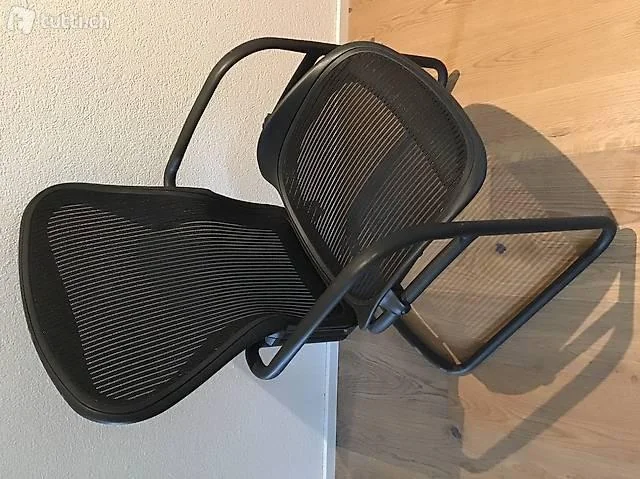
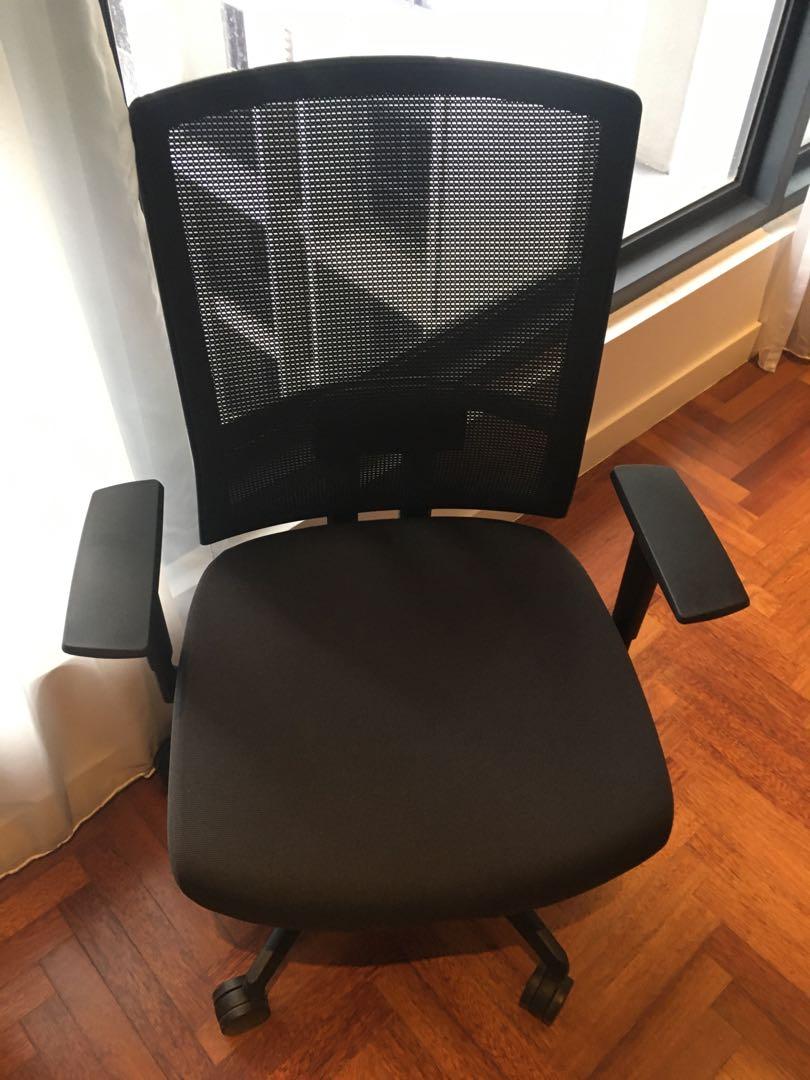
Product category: items_chair
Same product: no